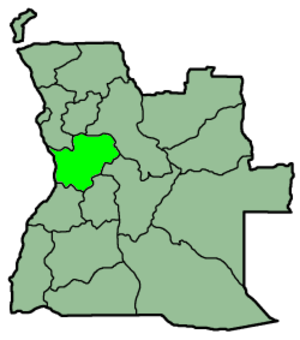
Cuanza Sul
Placering af Cuanza Sul i Angola
Cuanza Sul er en provins i Angola. Den har et areal på 55.660 km² og en befolkning på omkring 1.881.873. Sumbe er hovedbyen i provinsen.